Baga, Borno

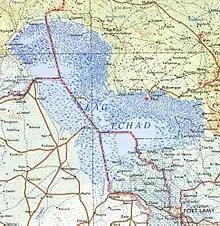
Baga appears on a peninsula jutting into Lake Chad on this 1973 map.

In April 2013, over 185 people were killed and over 2000 homes in Baga were destroyed as a result of fighting between the Nigerian military and the Boko Haram militant group; it is debatable which group was actually responsible.